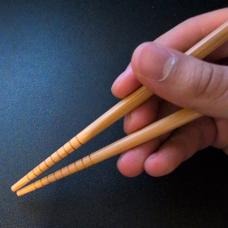
Label: Cutlery